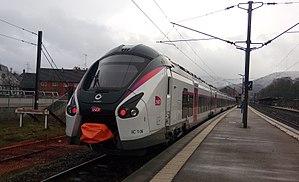
Coradia Liner IC n°106 - ou SNCF Class B 85000, en gare de Saverne en 2017